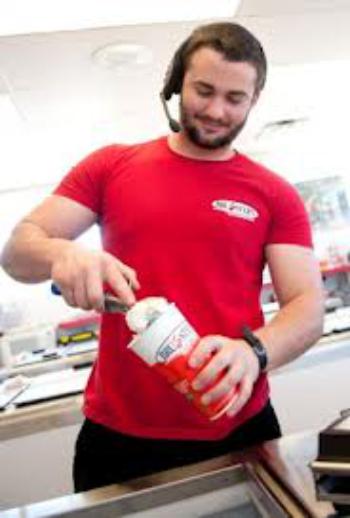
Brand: Bruster's Ice Cream
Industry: Food